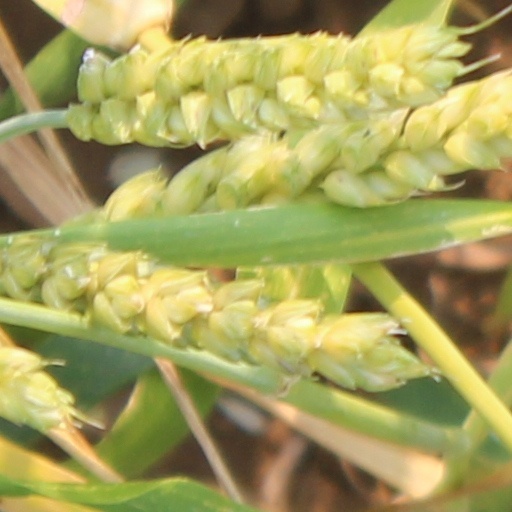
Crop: wheat